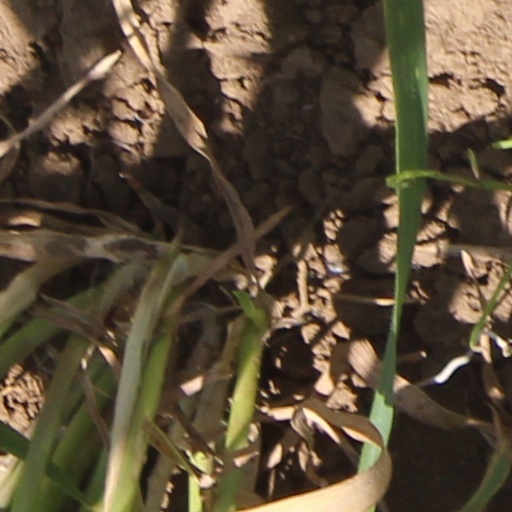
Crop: wheat